Hotel Seville NoMad

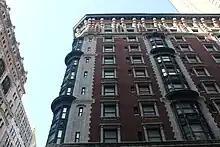
Easternmost bays on the 29th Street facade of the original building

On the fourth to tenth stories, the facade of the original hotel is largely made of brick with limestone or terracotta trim, and the window arrangement is similar to that on the base. The narrow bays on Madison Avenue and 29th Street have rectangular window openings with slightly protruding limestone frames; the sills and lintels in these bays are both supported by brackets. The wide bays are clad in metal and curve outward; each bay is divided into three vertical sections by mullions and contain scrolled spandrel panels. These metal bays are flanked by quoins and are decorated with curved cornices and guilloché panels above the fifth and eighth stories. The chamfered corner has a similar metal bay flanked by a strip of terracotta. There are several bays of tiny rectangular windows on both Madison Avenue and 29th Street, including one on each side of the chamfered corner. Above the tenth story runs a cornice with a Greek key pattern, as well as curved hoods that protrude from each of the wide bays.